Trail, British Columbia

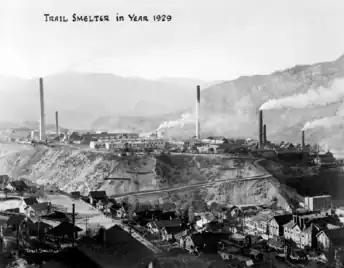
Trail Smelter in 1929

Trail is home to the Teck Cominco smelter, one of the largest lead smelters and zinc smelters in the world, and is the largest employer in Trail, providing 1,400 jobs in the town of 7800. The smelter has been in operation for over a hundred years and has provided many well-paying jobs that do not require more than a high school education. Intergenerational families worked at the smelter and Teck Cominco became Trail's "economic and cultural centre."